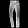
Label: Trouser